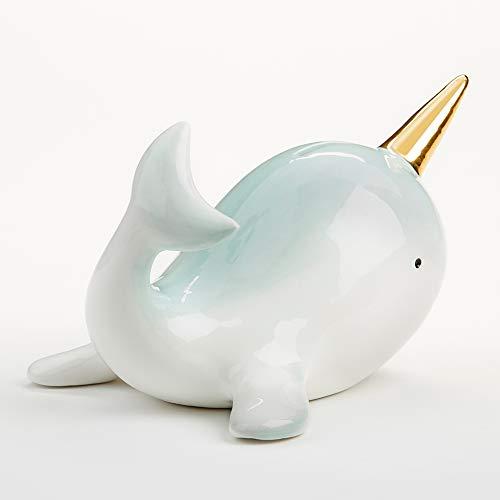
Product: Baby Aspen Narwhal Porcelain Piggy Bank, Green, One Size
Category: Toys & Games | Novelty & Gag Toys | Money Banks
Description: NARWHAL PIGGY BANK - Designed with ombre aqua colors and gold foil horn detail.
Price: $28.89